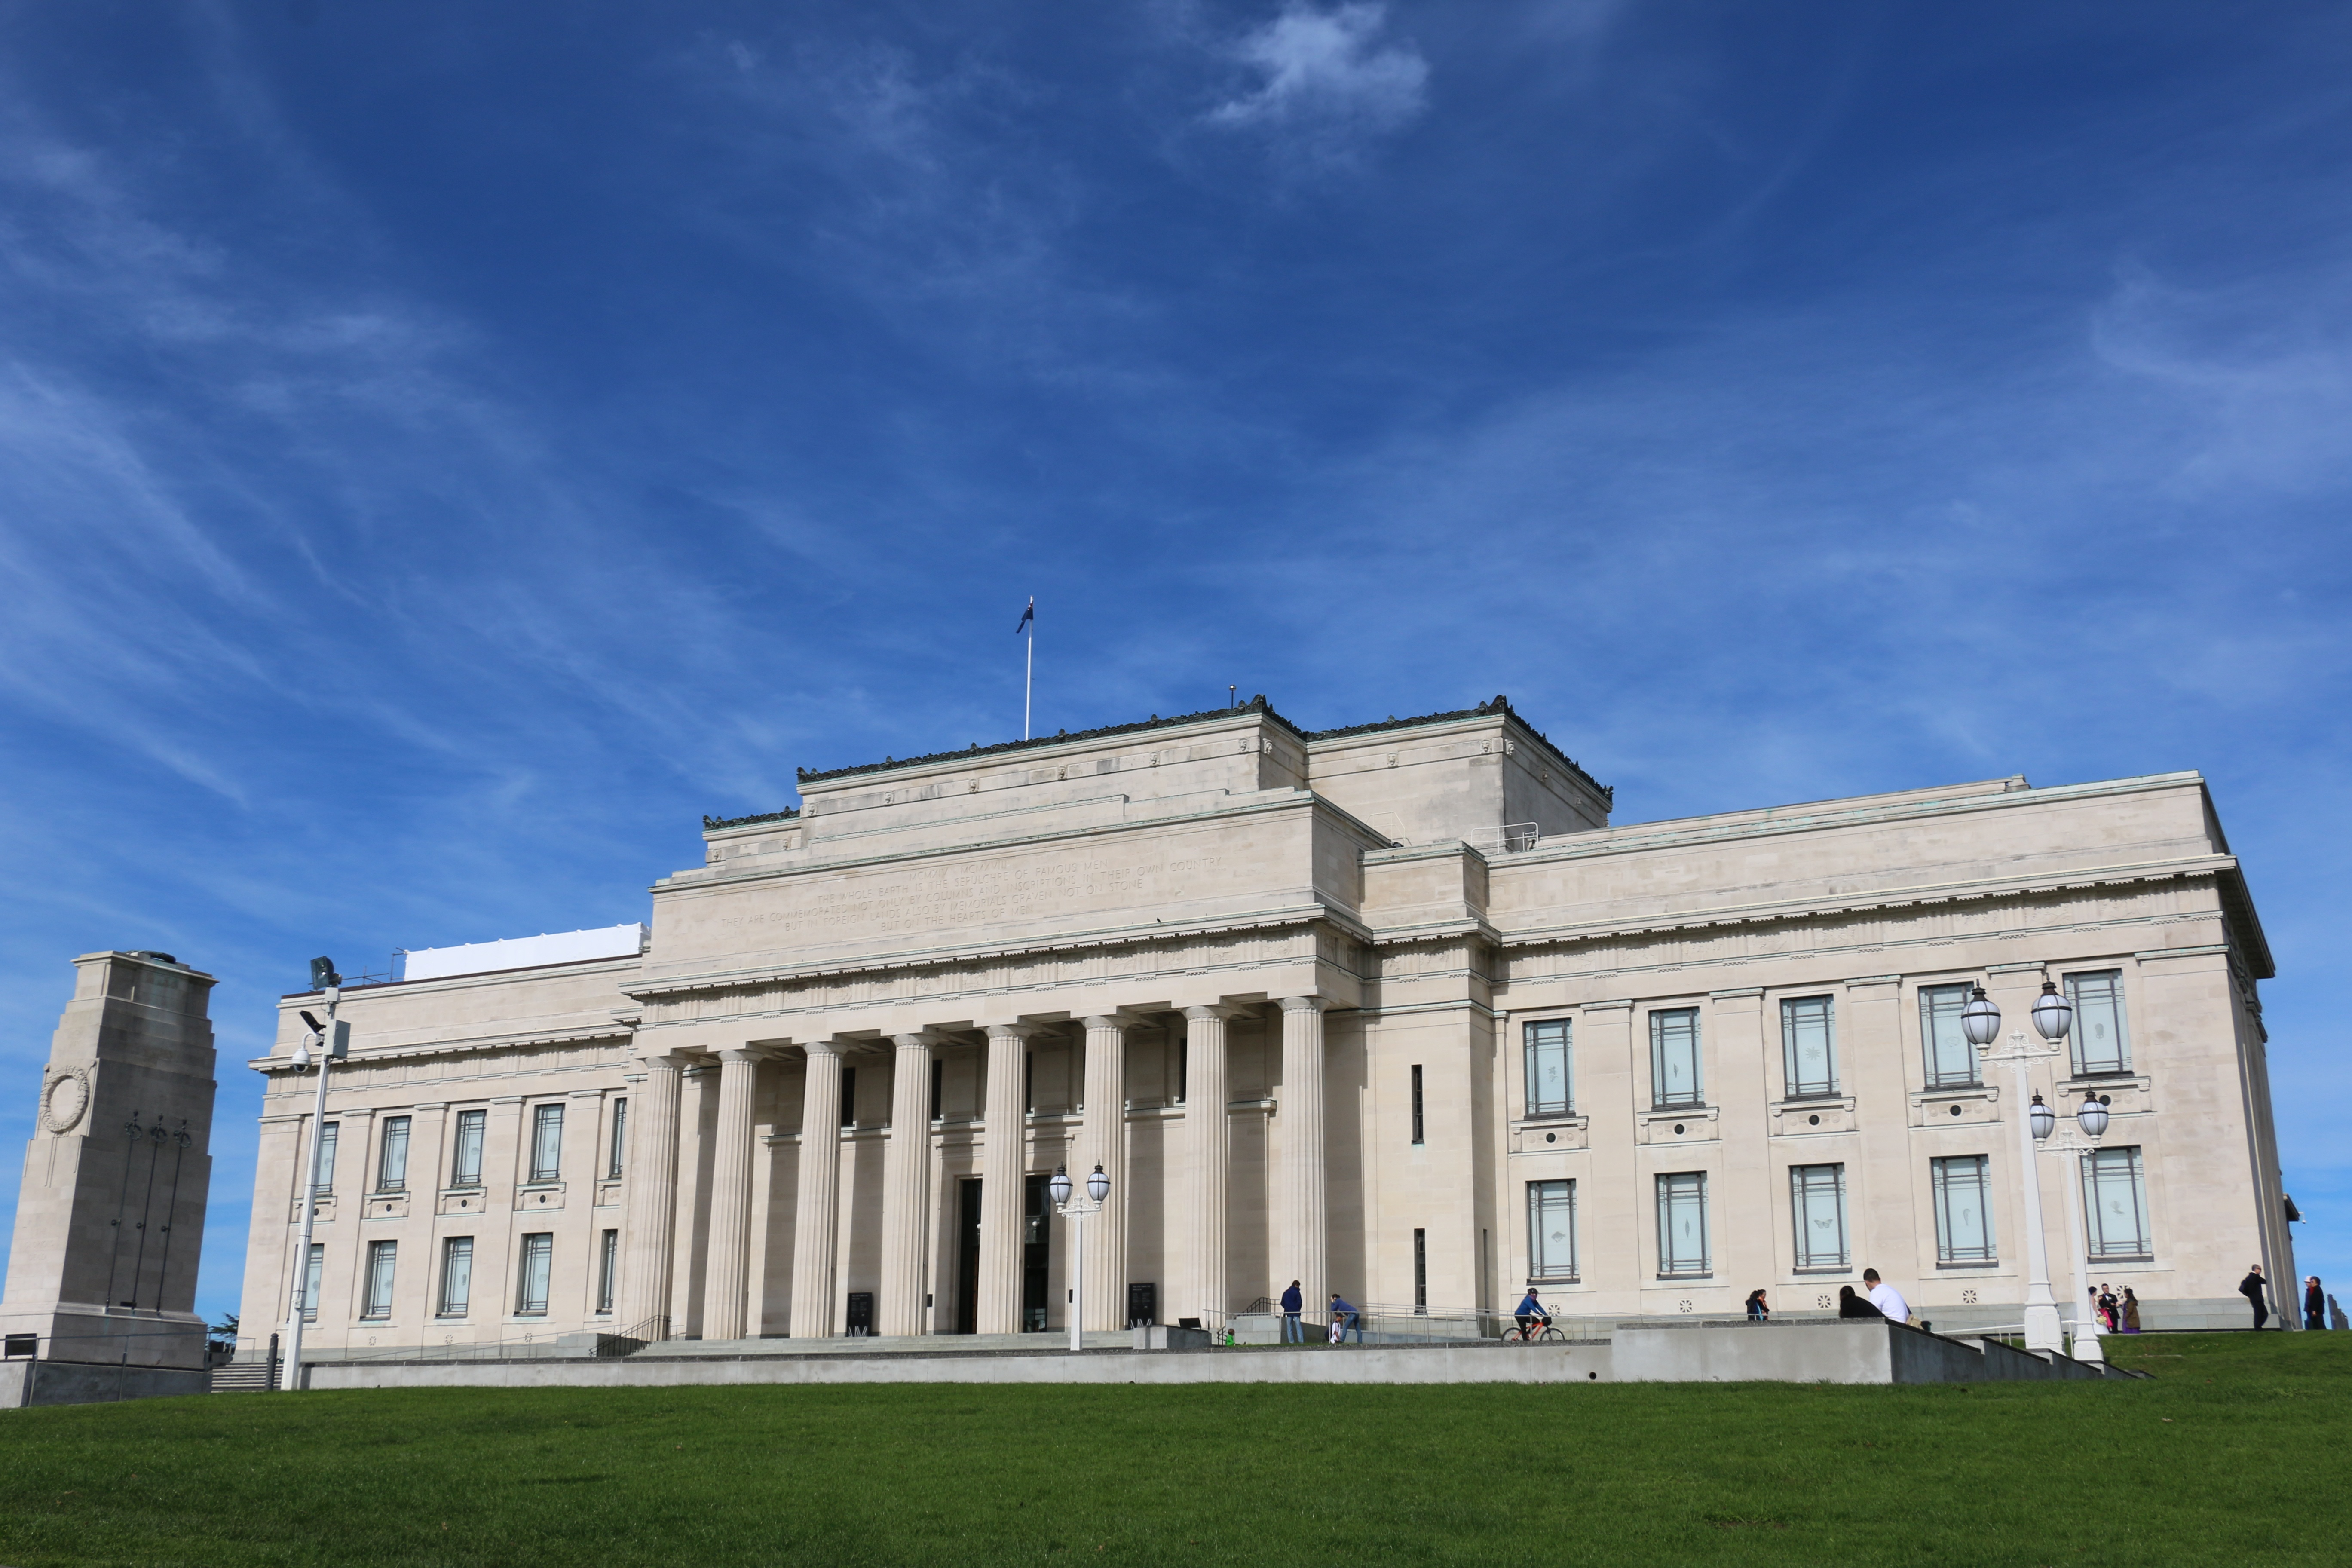
architecture, house, building, palace, landmark, facade, church, place of worship, historic building, estate, stately home, auckland museum, auckland domain